Lake Sagaris

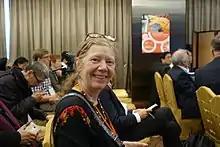
Lake Sagaris pictured at European Cyclist Federation event

Lake Sagaris (born 1956 in Montreal, Quebec) is a Canadian-Chilean journalist, poet, writer, urban planner, translator, and community leader.